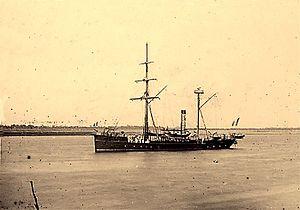
Aviso de 1ere classe Fanfare sur le Tonkin en 1884. Brick-goélette à deux mâts de classe Chacal construit à Bordeaux aux chantiers de l'Océan en service de 1869 à 1890, 43,45 m de long, 500 t. de déplacement
Un brick-goélette est un voilier à deux mâts avec un mât de misaine gréé entièrement en voiles carrées et un grand-mât gréé entièrement en voiles auriques.
La flottille de Tonkin, est une formation de marine fluviale de la marine nationale française composée d'avisos et de canonnières créée à l'été 1883 pour surveiller les cours d'eau du Tonkin et du delta du Fleuve Rouge, pendant la période qui précède le déclenchement des hostilités et la guerre franco-chinoise. Elle participa, entre autres, à la bataille de Palan.
La canonnière est un navire de guerre léger, armé d'une ou de plusieurs pièces d'artillerie.